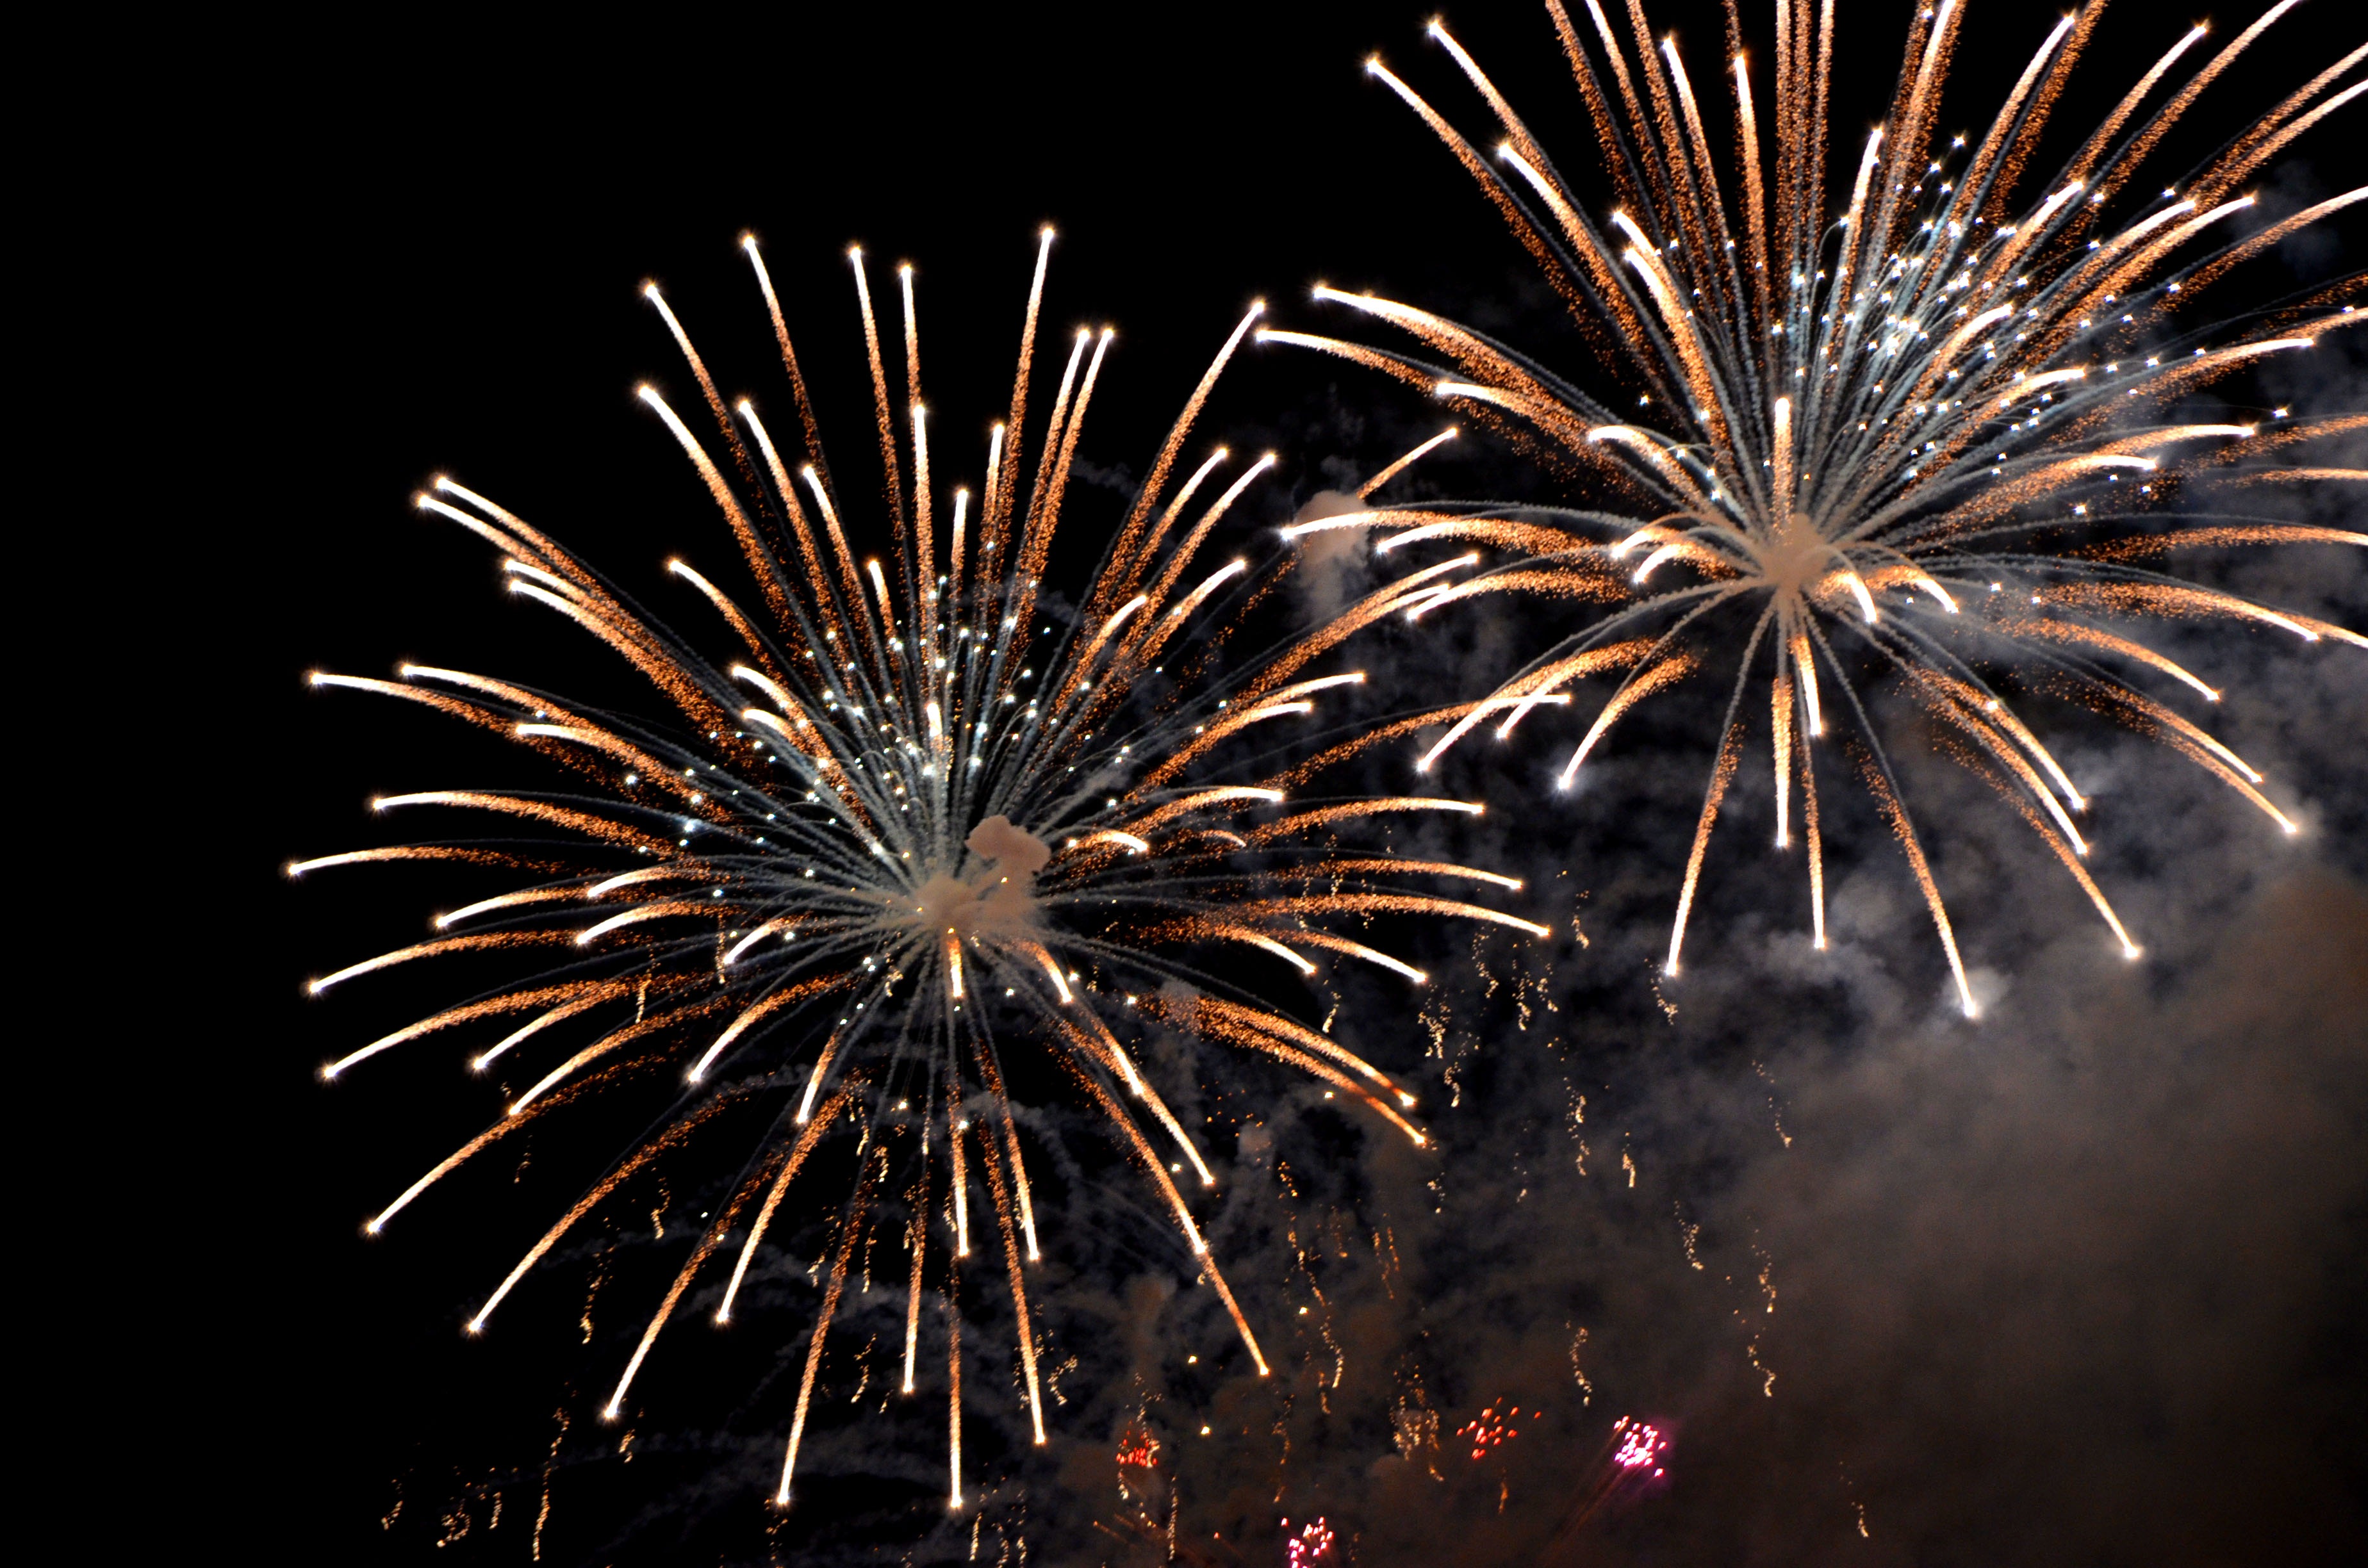
recreation, flame, festival, fireworks, event, firecracker, new year's eve, outdoor recreation